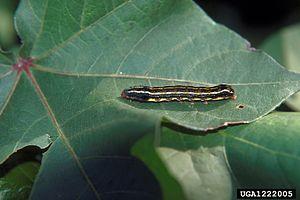
Spodoptera eridania est une espèce d'insectes lépidoptères de la famille des Noctuidae, originaire d'Amérique.